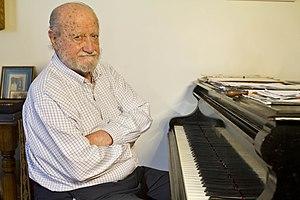
Pedro Ignacio Calderón, né le 31 décembre 1933 à Paraná, est un musicien argentin. Il a été directeur de l'Orchestre philharmonique de Buenos Aires pendant de nombreuses années.